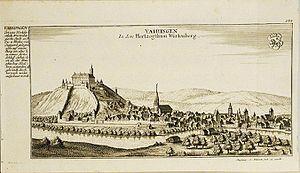
Vaihingen-sur-l'Enz est une ville d'Allemagne, près de Stuttgart. De plan médiéval, elle est dominée par le château de Kaltenstein, ancien siège des comtes de Vaihingen.